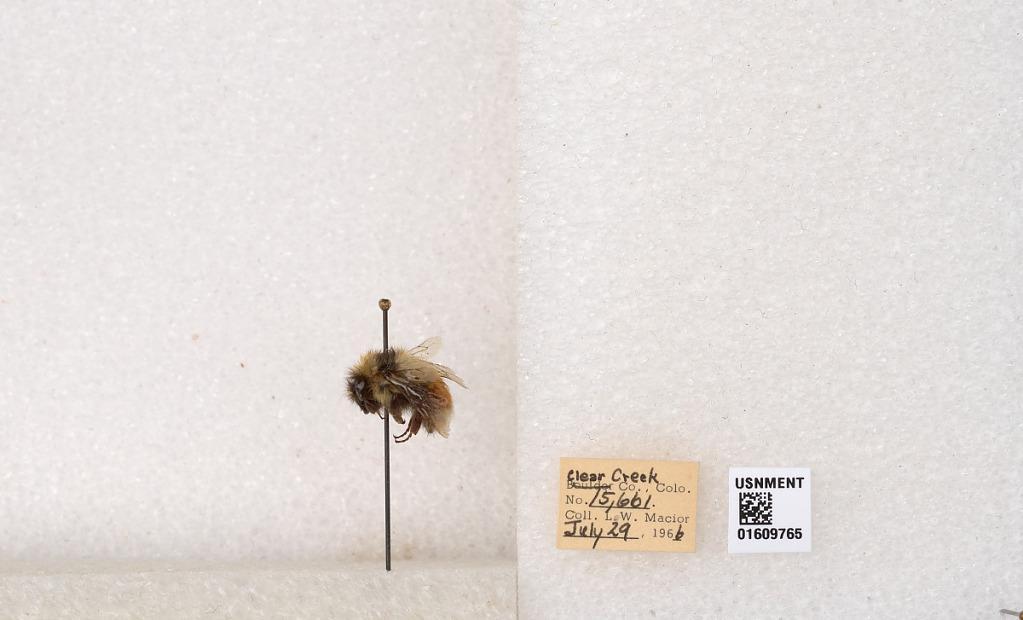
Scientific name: Bombus (Pyrobombus) sylvicola Kirby
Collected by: L. Macior
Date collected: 1966-7-29
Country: United States
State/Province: Colorado
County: Clear Creek
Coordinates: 39.6856, -105.645